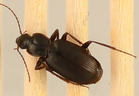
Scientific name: Calathus advena
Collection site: Niwot Ridge NEON (NIWO), plot NIWO_009